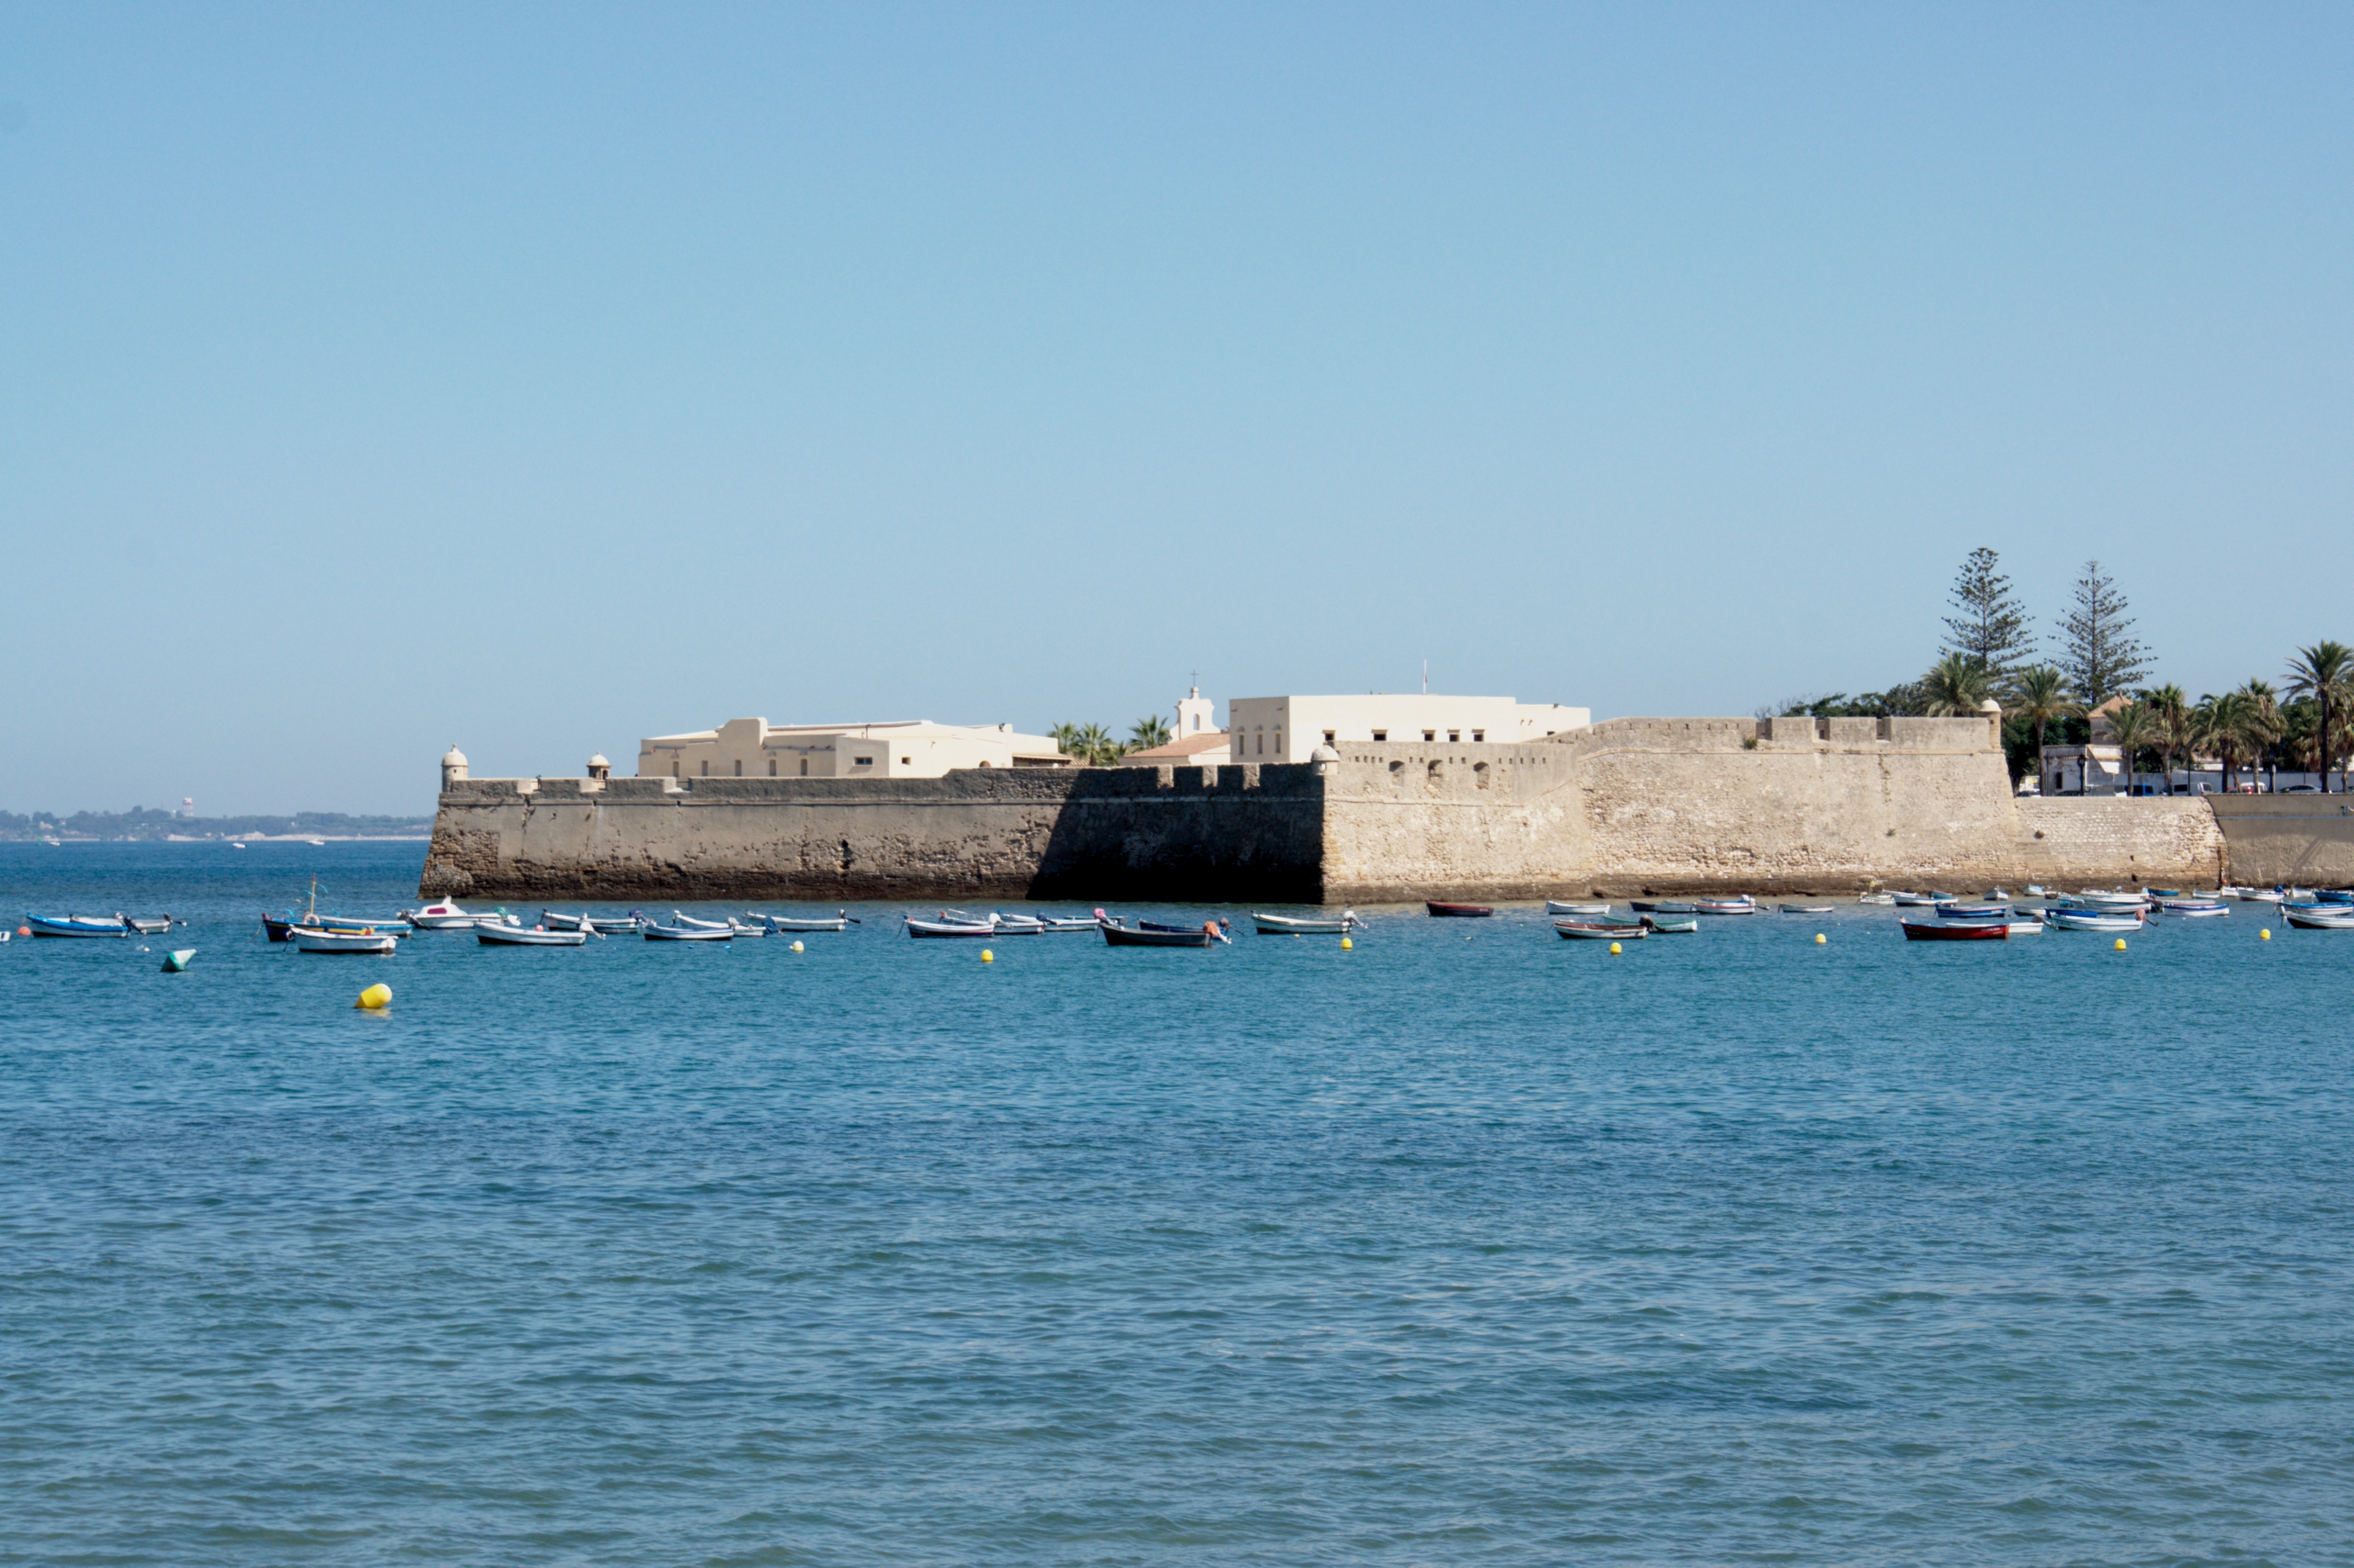
beach, sea, coast, sand, ocean, boat, shore, wave, vacation, vehicle, bay, terrain, body of water, spain, boating, cadiz, breakwater, cape, islet, castle of st catherine